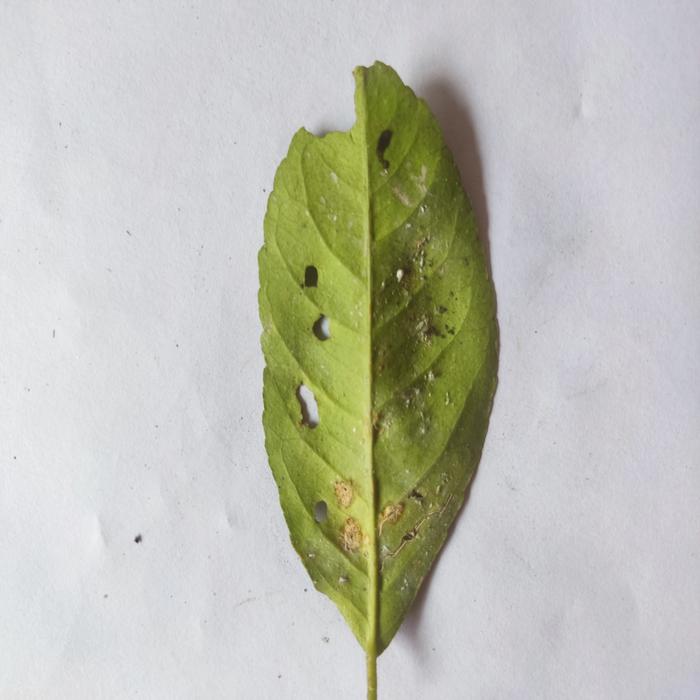
Crop: Lemon
Leaf condition: Sooty_Mold